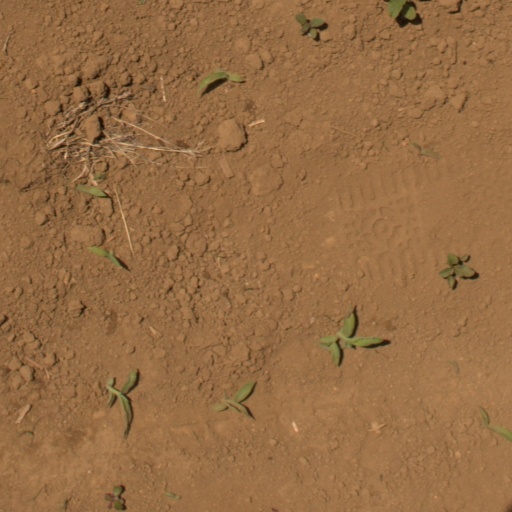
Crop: Jerusalem artichoke